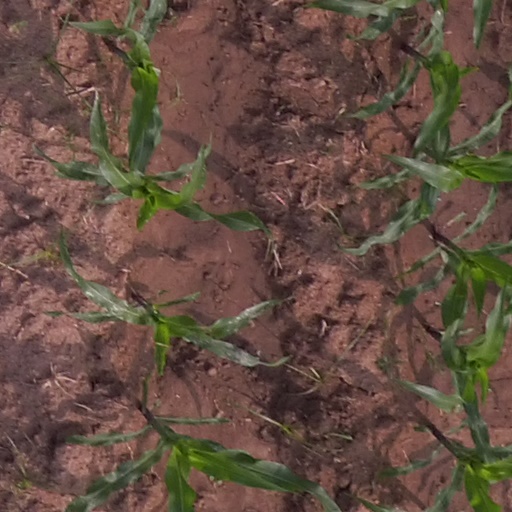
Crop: maize; corn